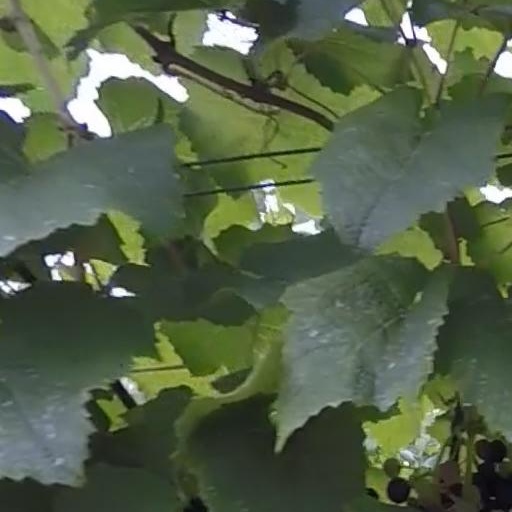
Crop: grape